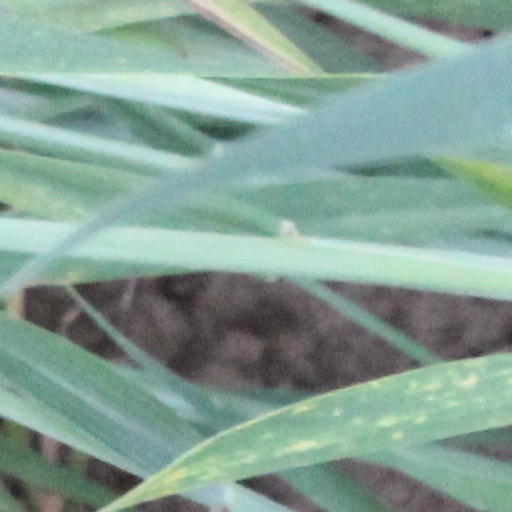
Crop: wheat